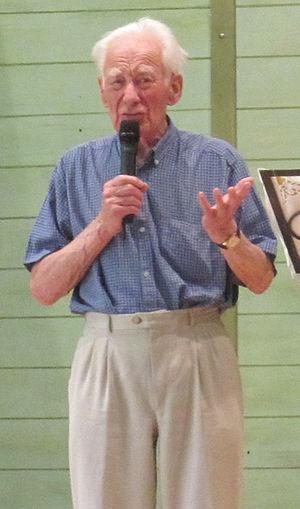
L'Assemblèye eud Normandie (La Fête des Rouaisouns) - fête de la langue normande à Fontaine-le-Bourg (Seine-Maritime) 5-6 juin 2010. Lucien Malot.